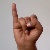
The image shows a hand gesture representing the letter 'I' in Indian Sign Language.